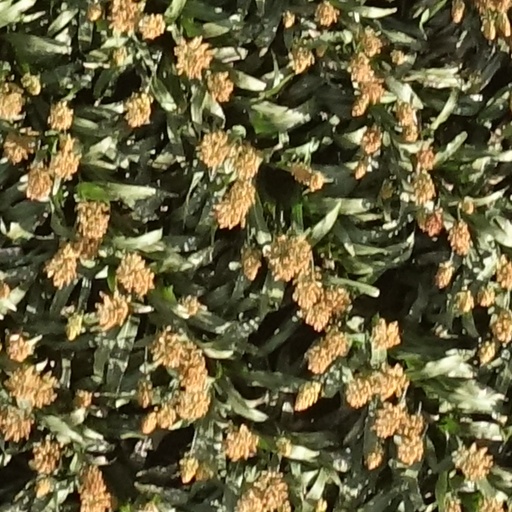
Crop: sorghum